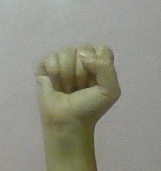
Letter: saad